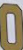
Number: 0